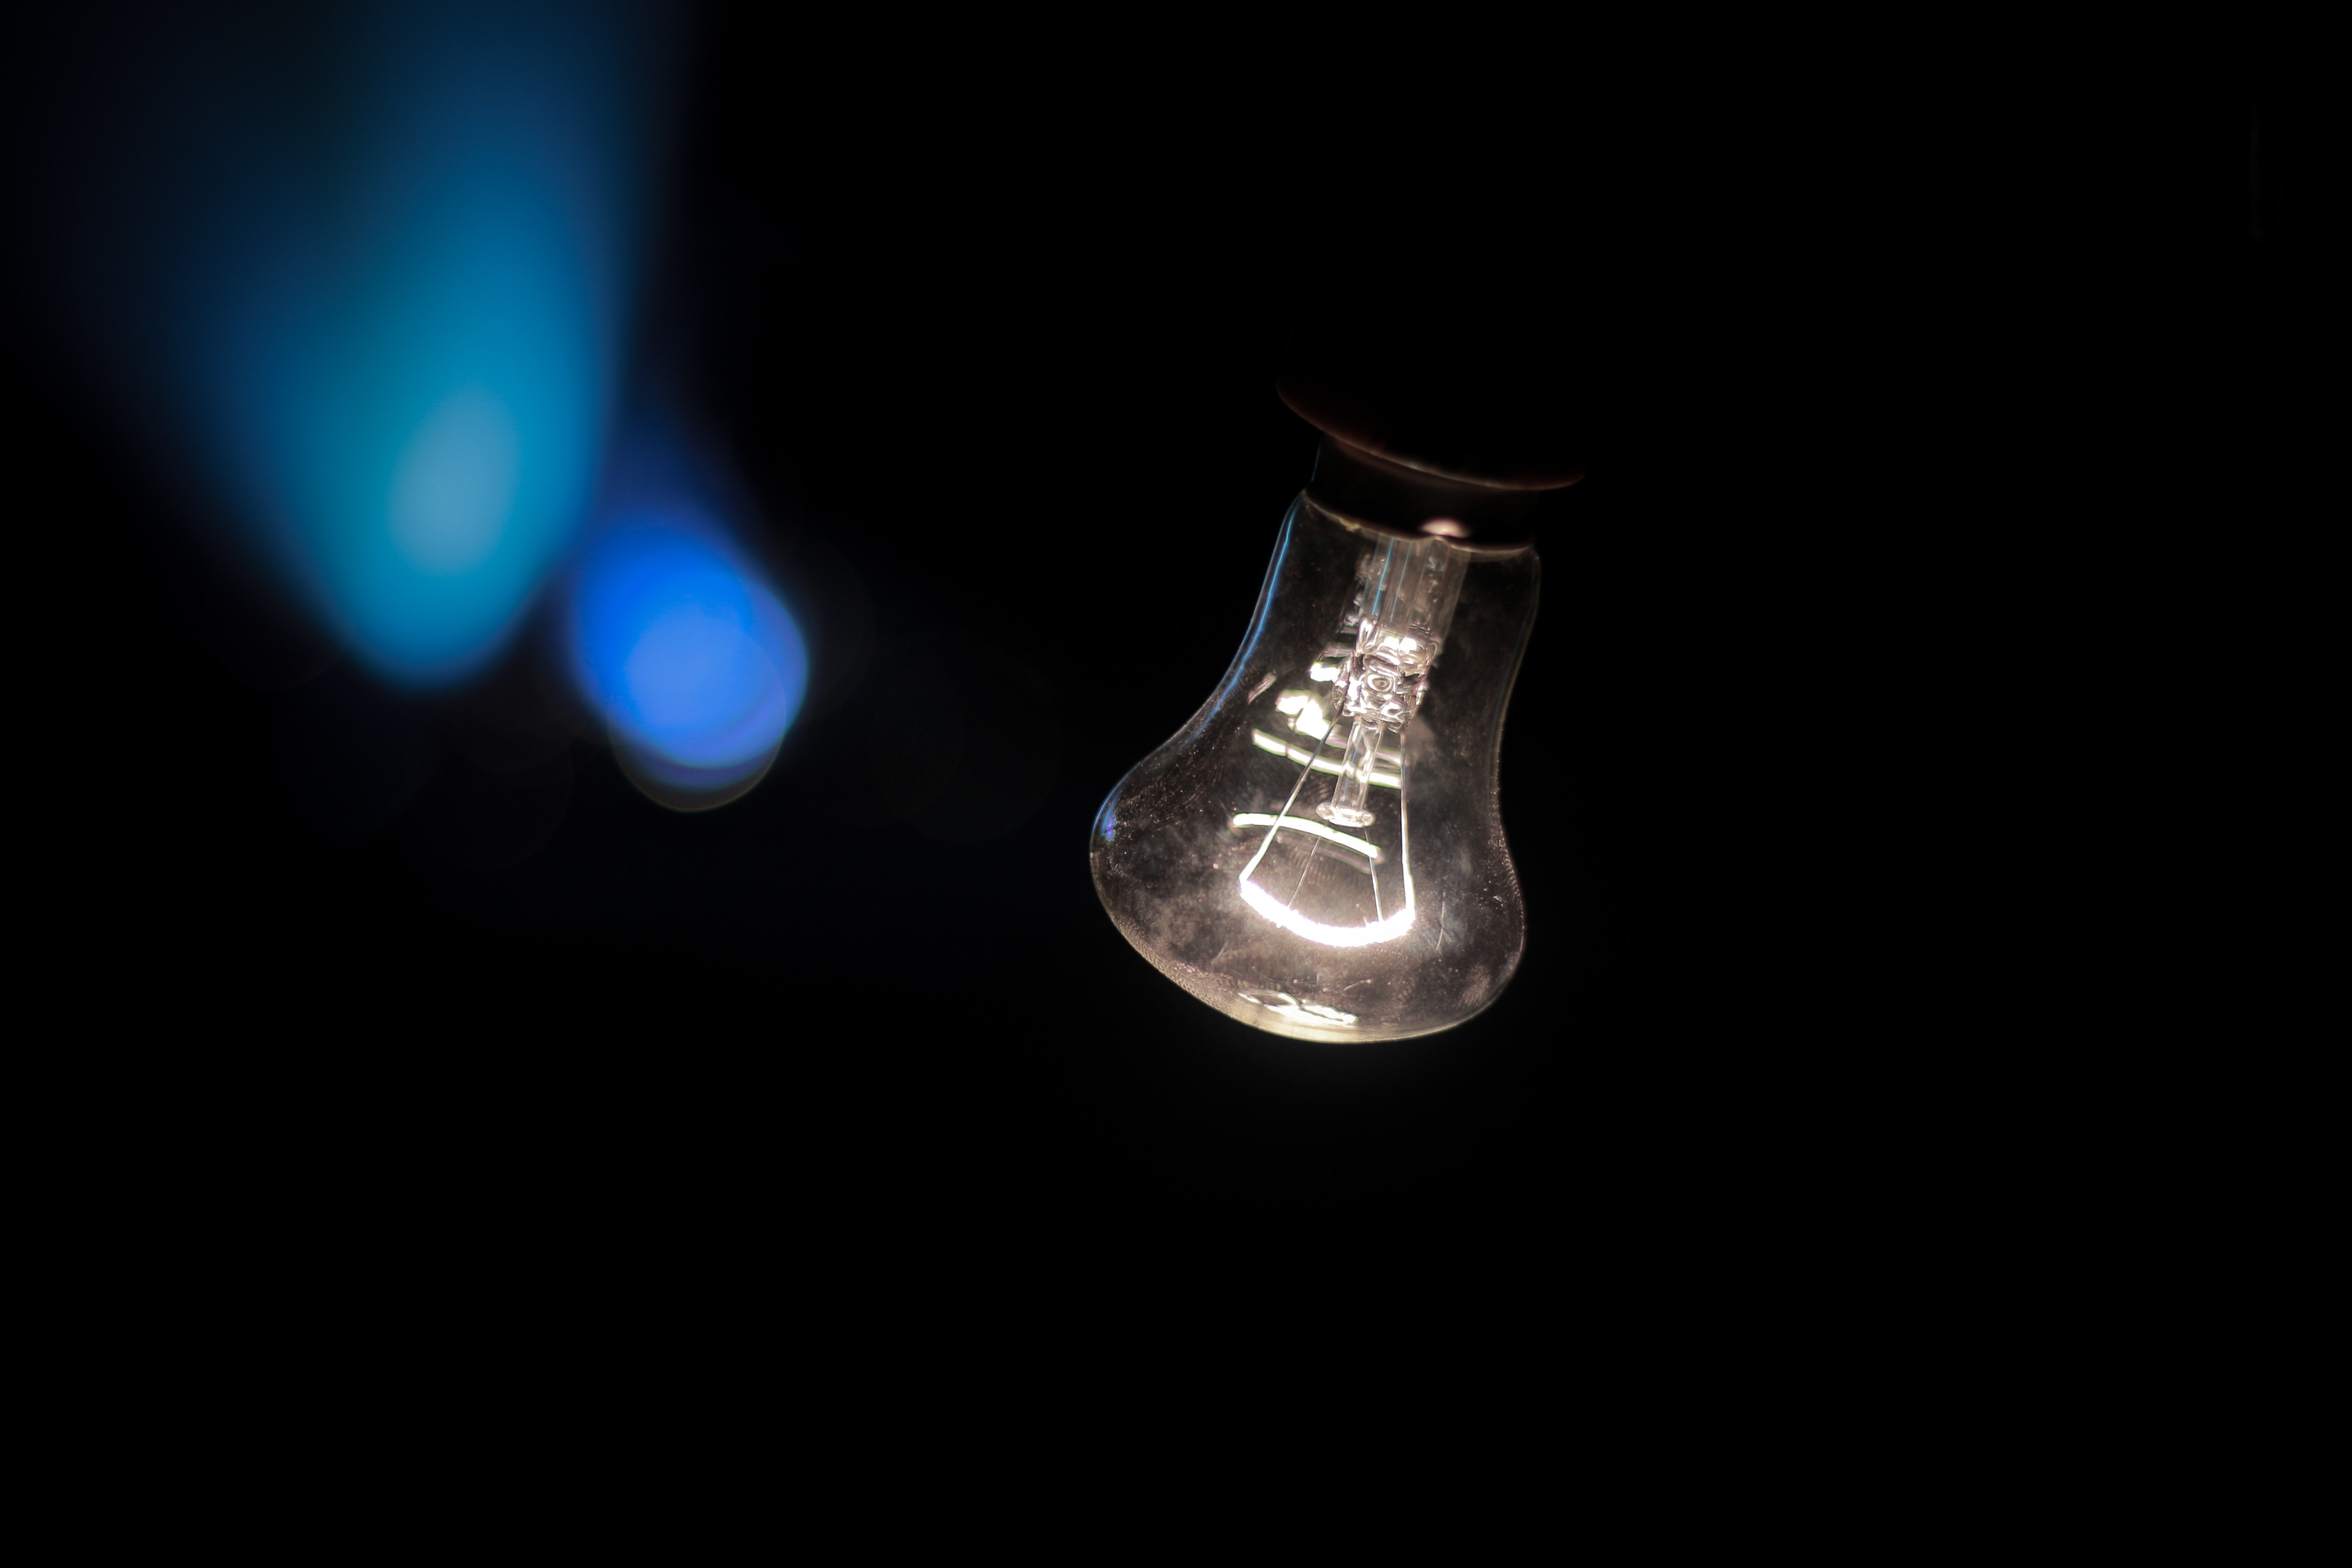
light, darkness, lighting, macro photography, light bulb, night, still life photography, computer wallpaper